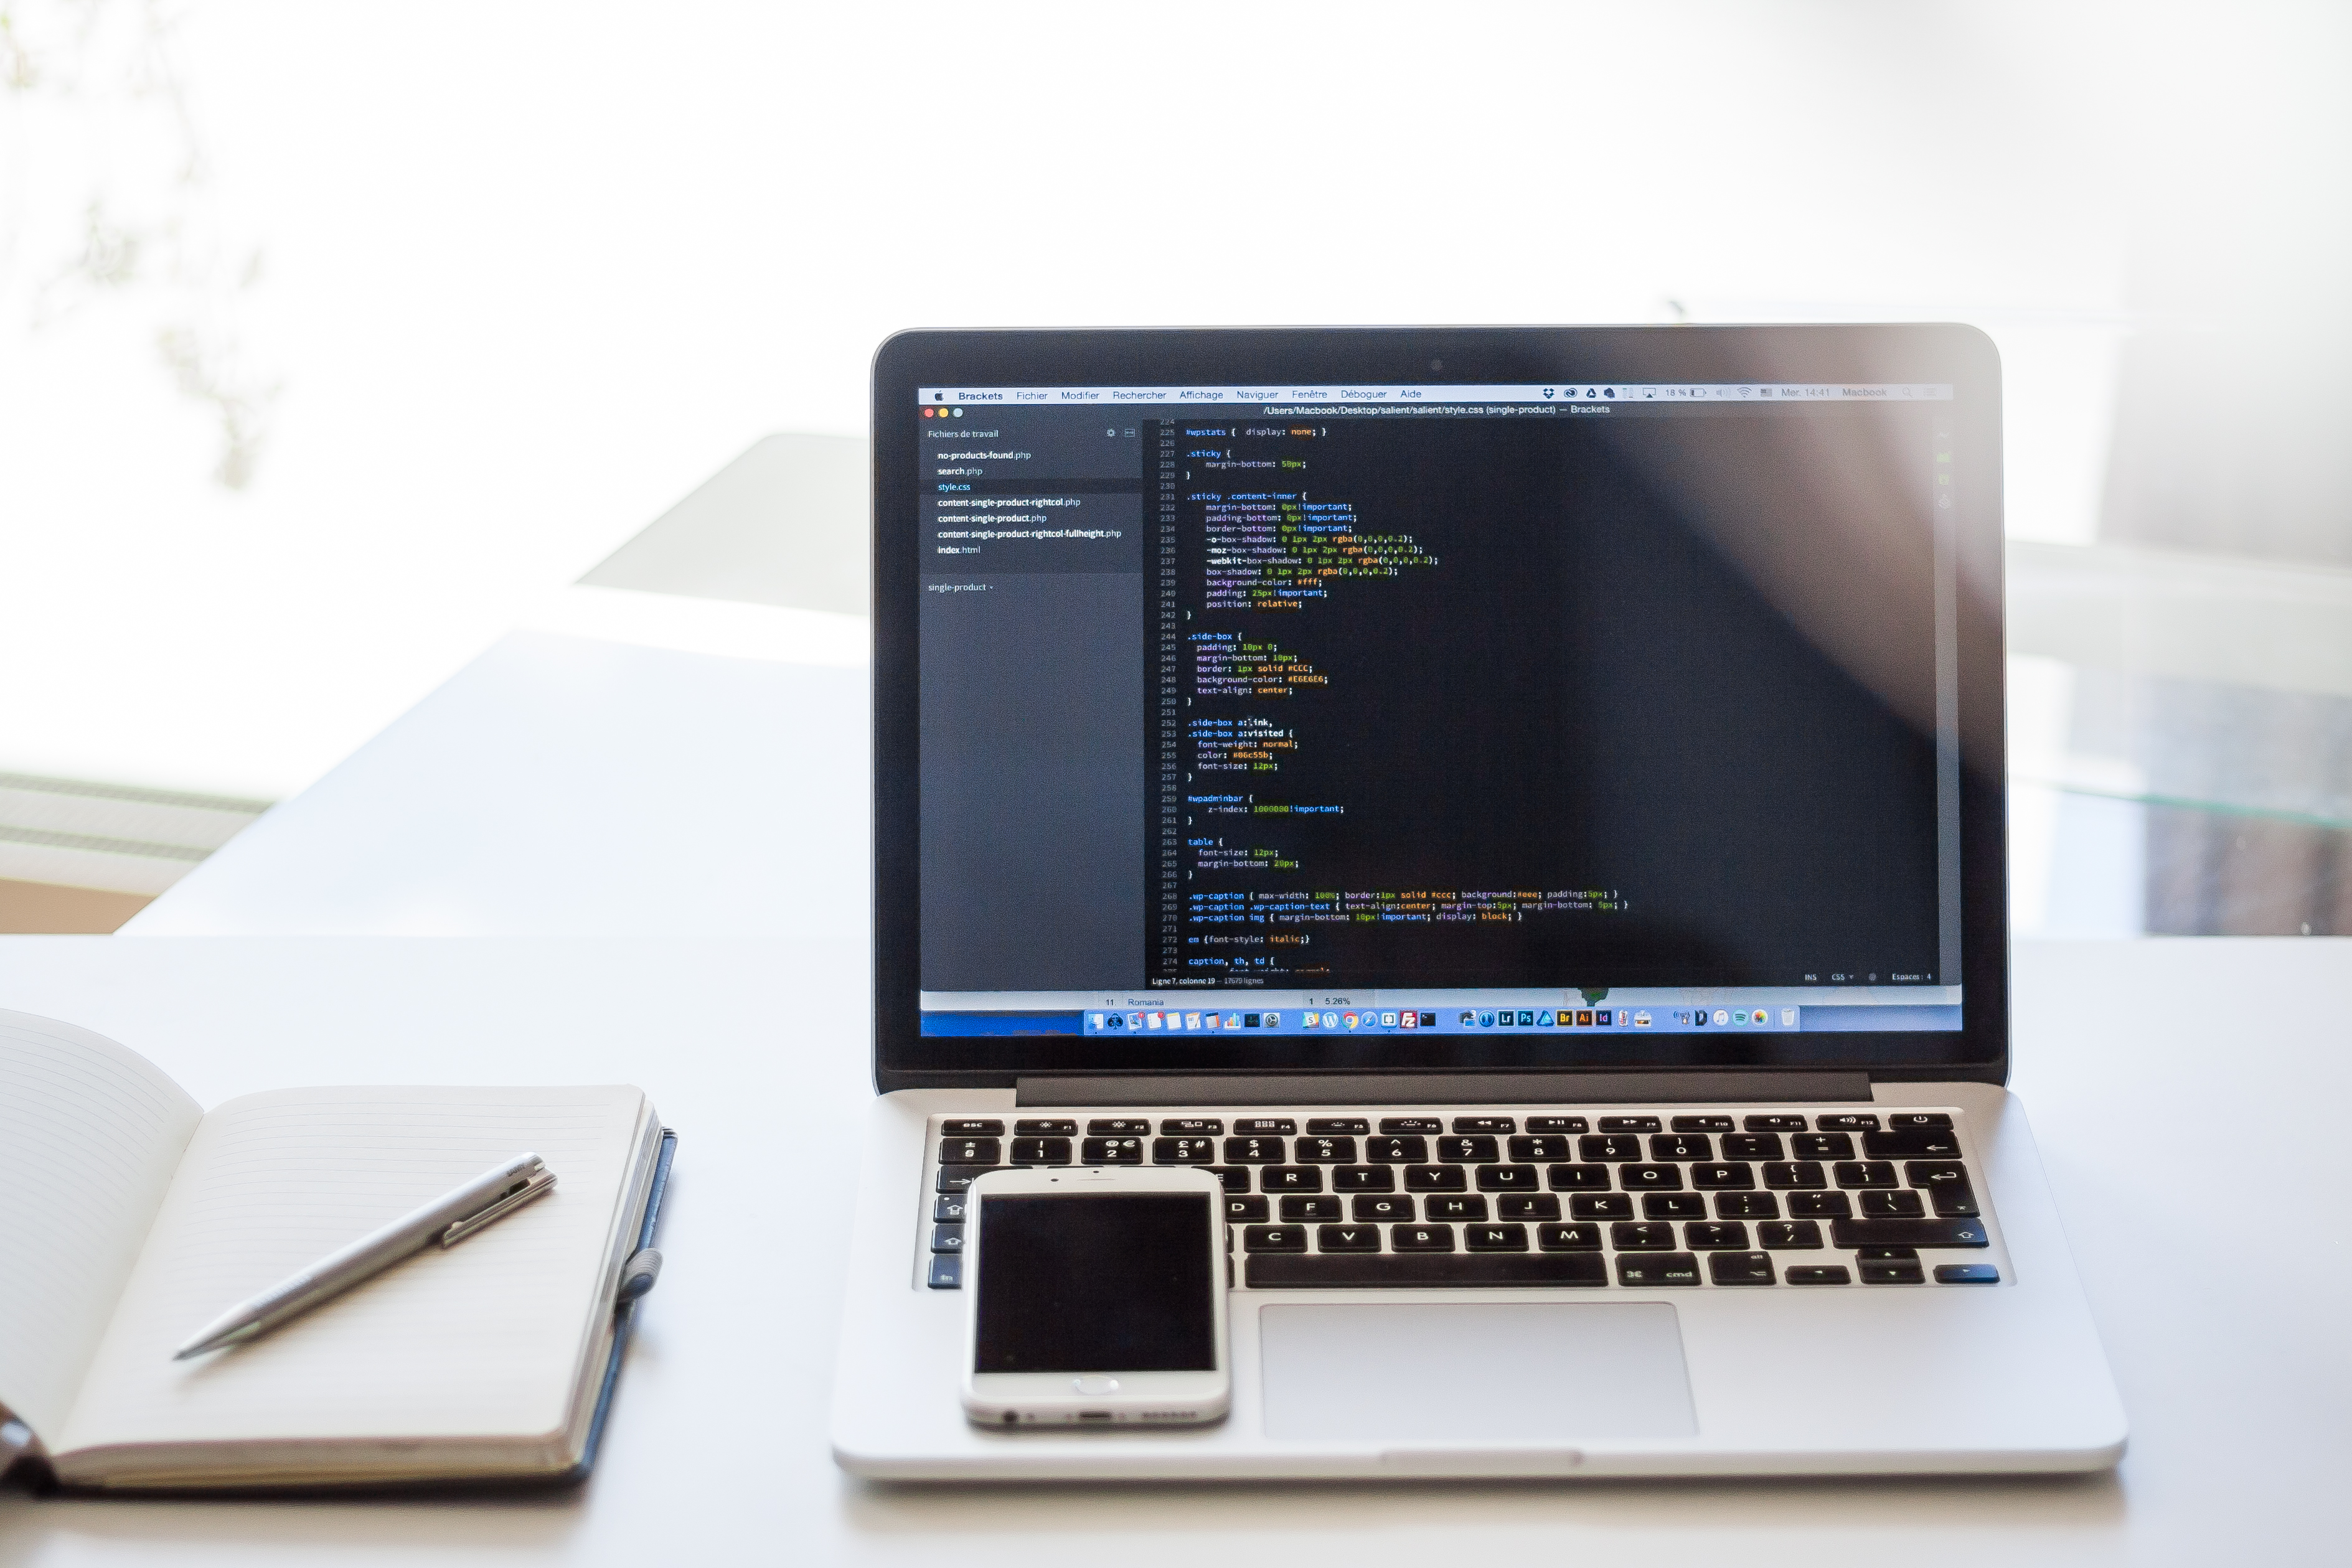
laptop, desk, notebook, computer, smartphone, screen, working, keyboard, technology, pen, internet, office, business, coding, html, monitor, brand, product, electronics, display, cellphone, document, multimedia, wireless, workplace, data, personal computer, computer hardware, personal computer hardware, codes